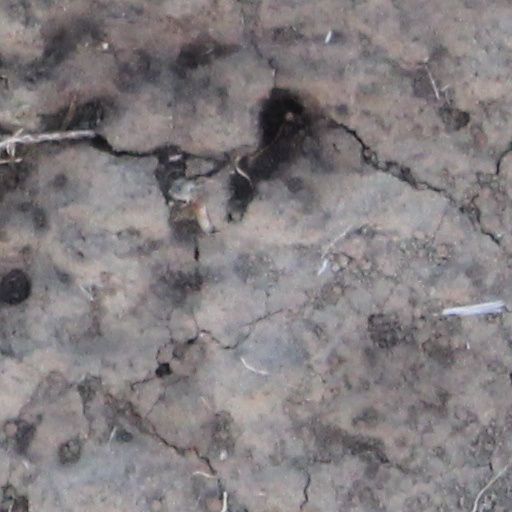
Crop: wheat